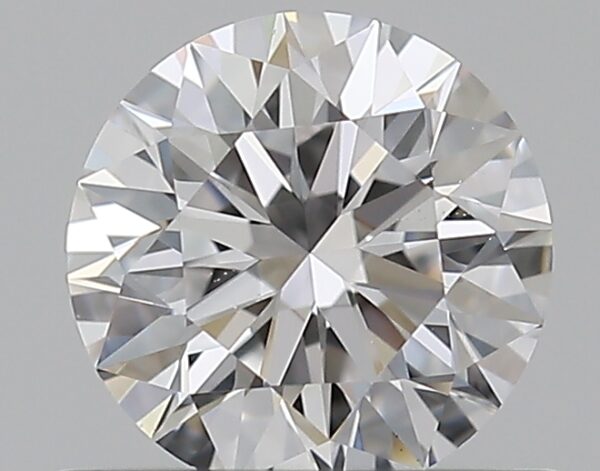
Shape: round
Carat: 0.53
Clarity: VS2
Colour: D
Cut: EX
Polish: EX
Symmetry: EX
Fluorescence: F
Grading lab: GIA
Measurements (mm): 5.16 x 5.18 x 3.23